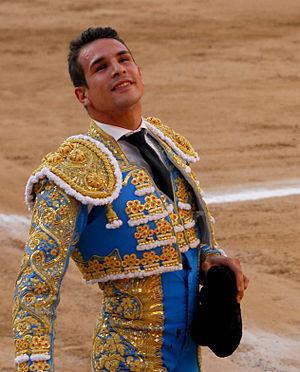
José María Dolls Samper dit « Manzanares », né le 3 janvier 1982 à Alicante est un matador espagnol.